Sky position (RA, Dec in degrees): 153.671, 15.382
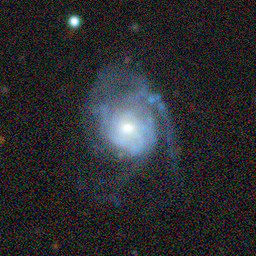
Galaxy morphology: Unbarred Loose Spiral Galaxies